Jacqueline Carey

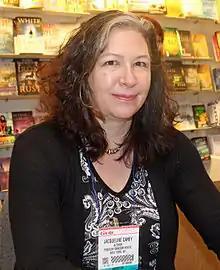

Jacqueline A. Carey (born October 9, 1964) is an American writer, primarily of fantasy fiction.